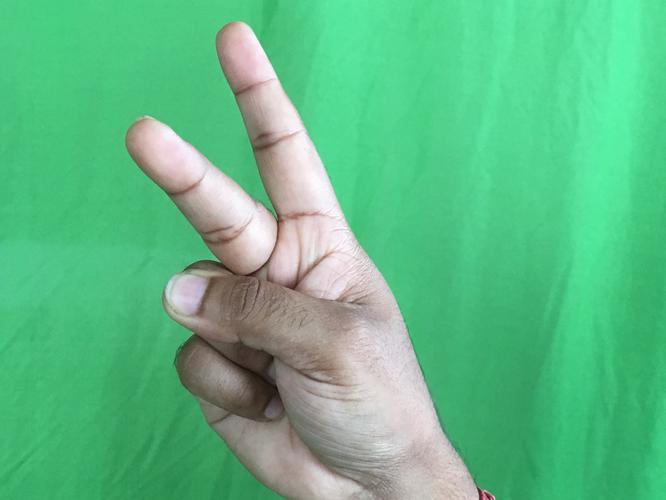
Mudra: Katrimukha
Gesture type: single_hand